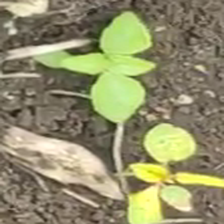
Weed species: Moti_dudhi(Euphorbia_geneculata_L)